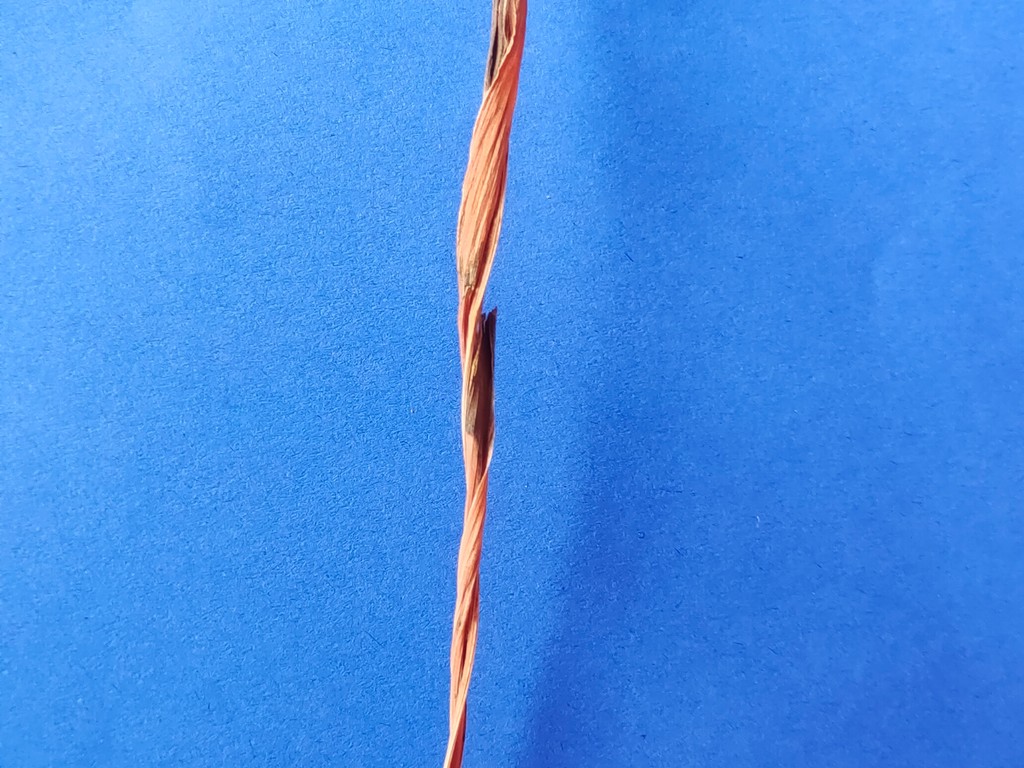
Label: Dried